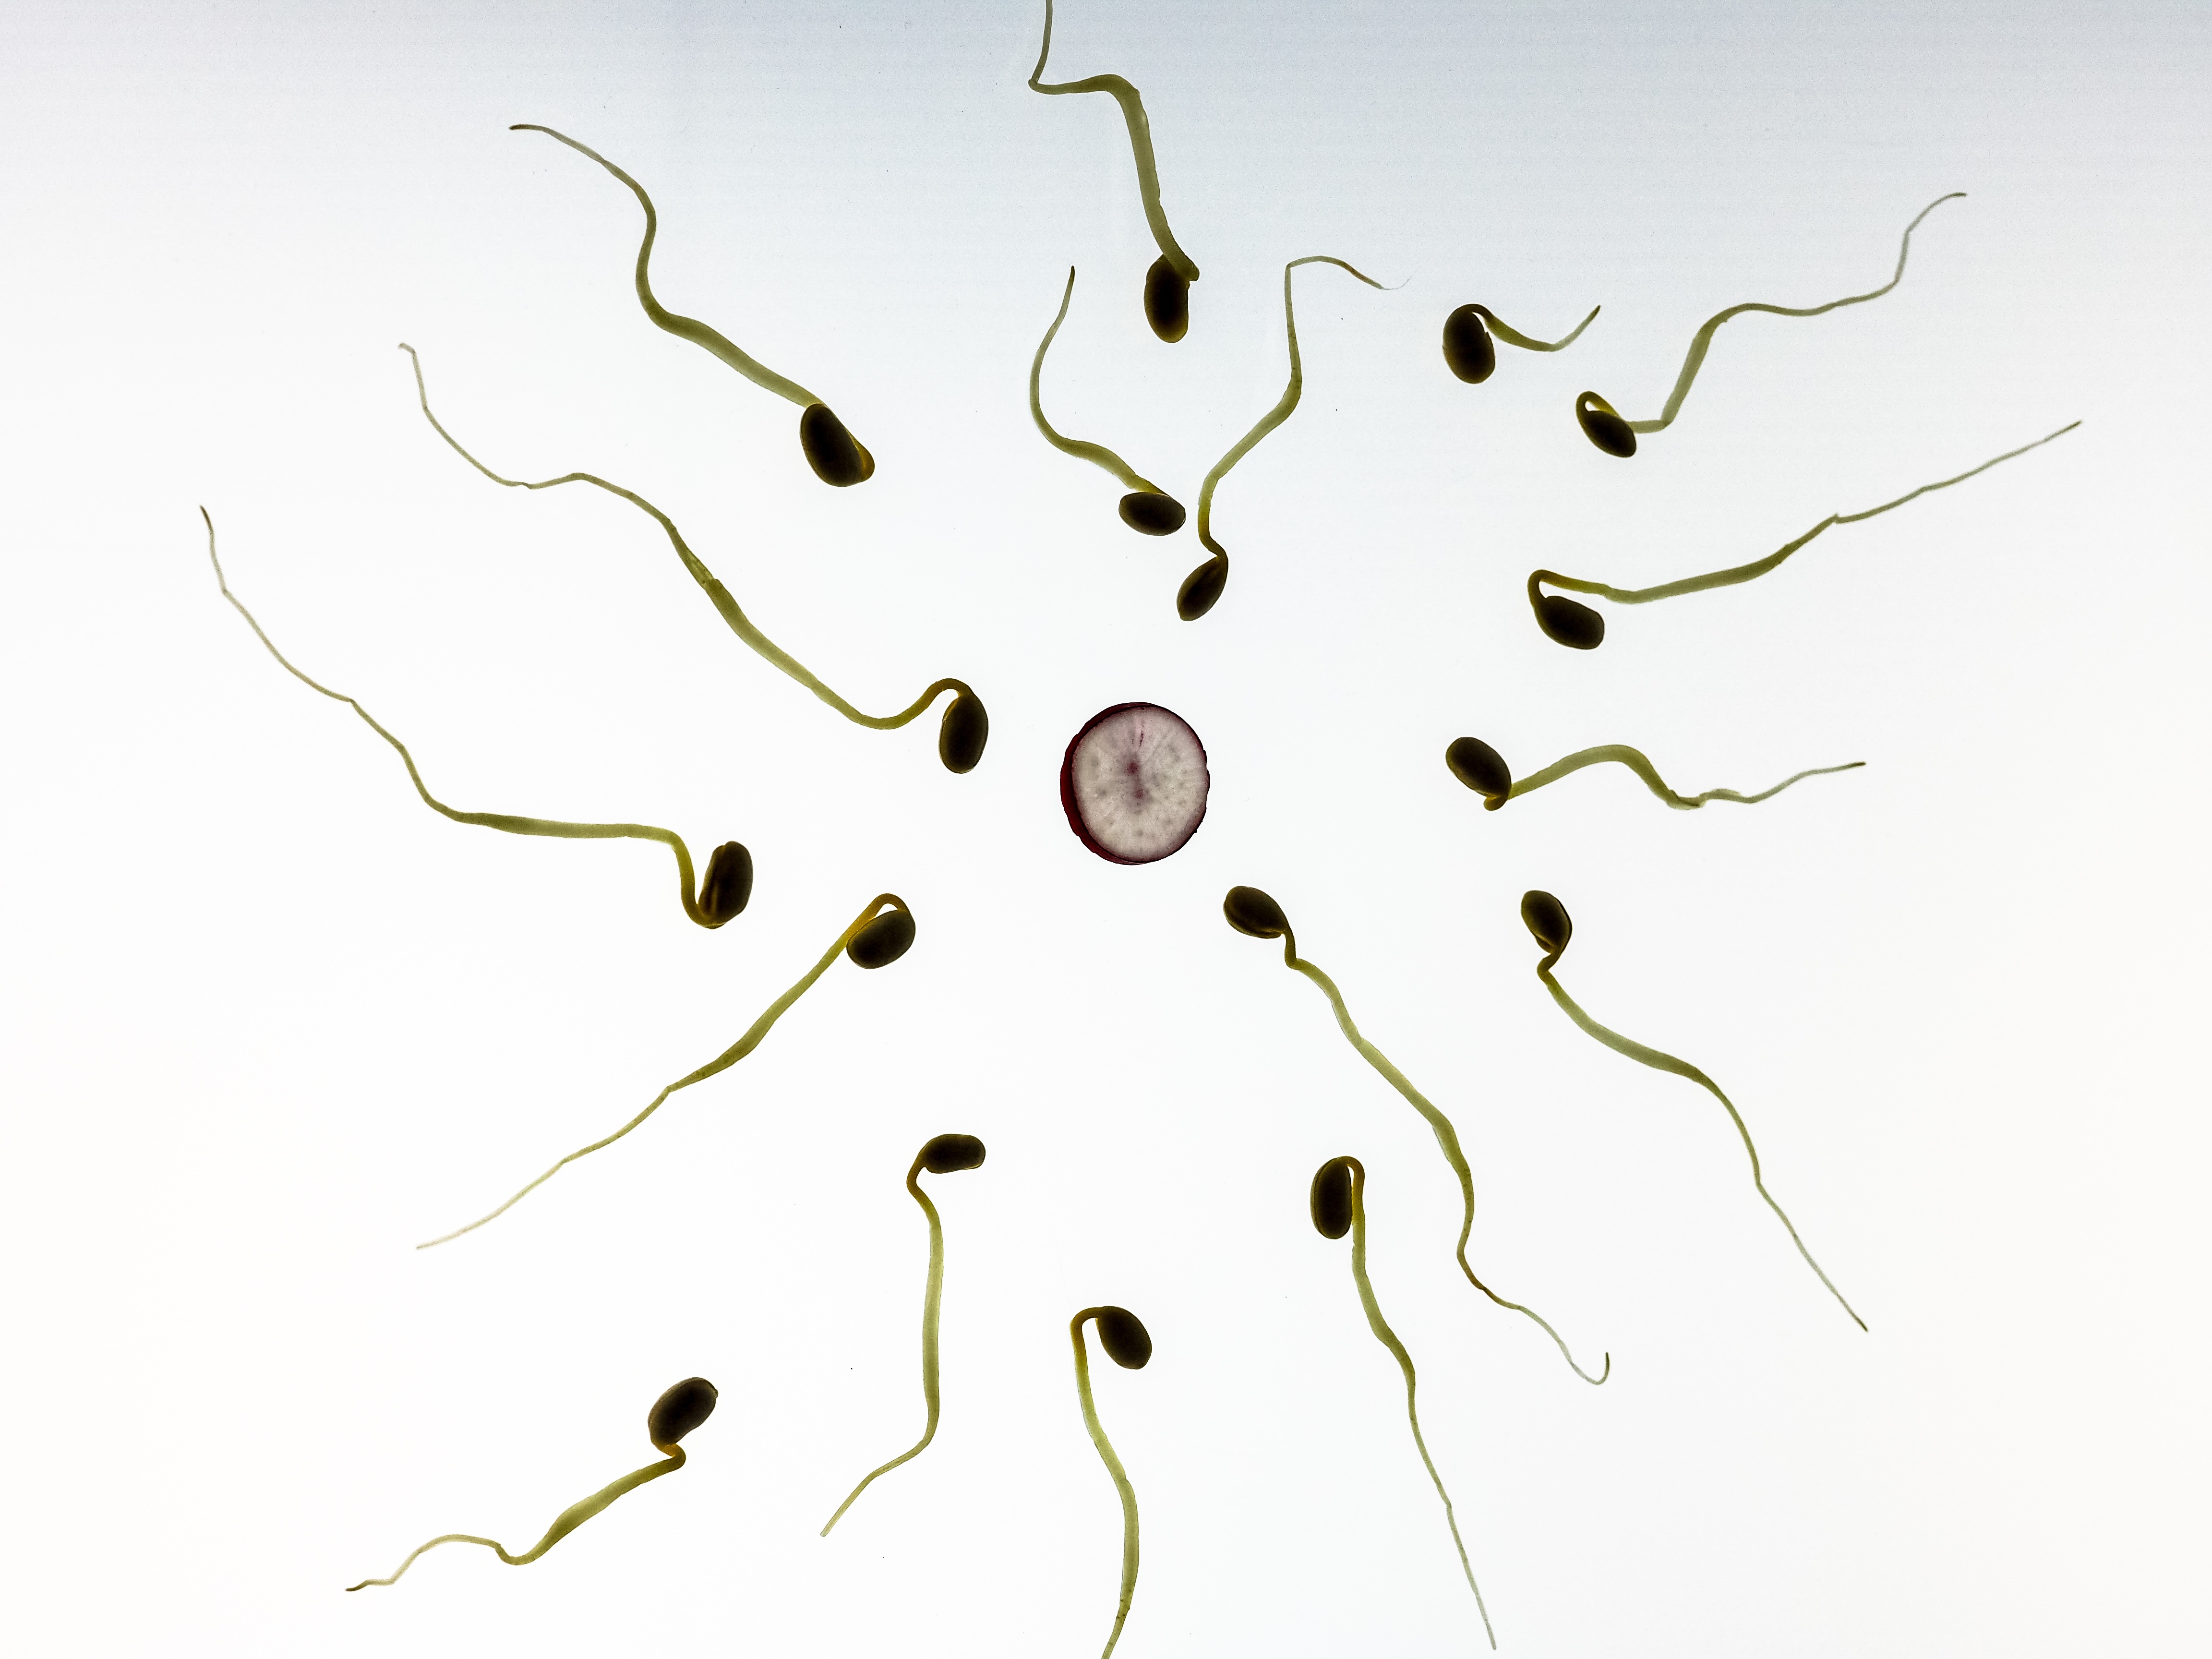
branch, leaf, live, line, symbol, egg, twig, pregnancy, art, sketch, drawing, illustration, concept, calligraphy, development, fertilization, sperm, cum